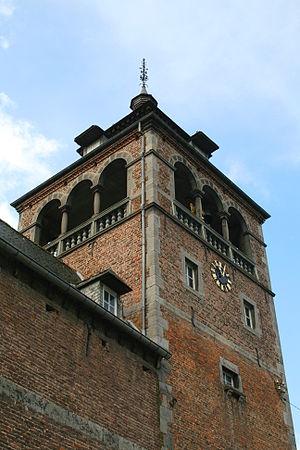
Dinant (Belgique), tour horloge de l'Abbaye Notre-Dame de Leffe (XVI-XVIIème siècles).